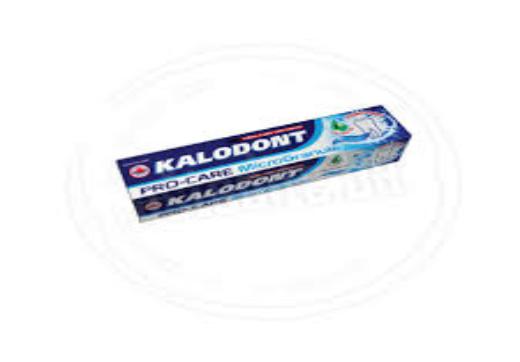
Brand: Kalodont
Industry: Necessities